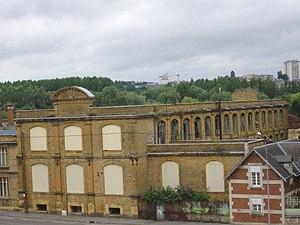
Usine La Macérienne à Charleville-Mézières (Ardennes, France), depuis la place de la Basilique